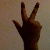
The image shows a hand gesture representing the number 3 in Indian Sign Language.